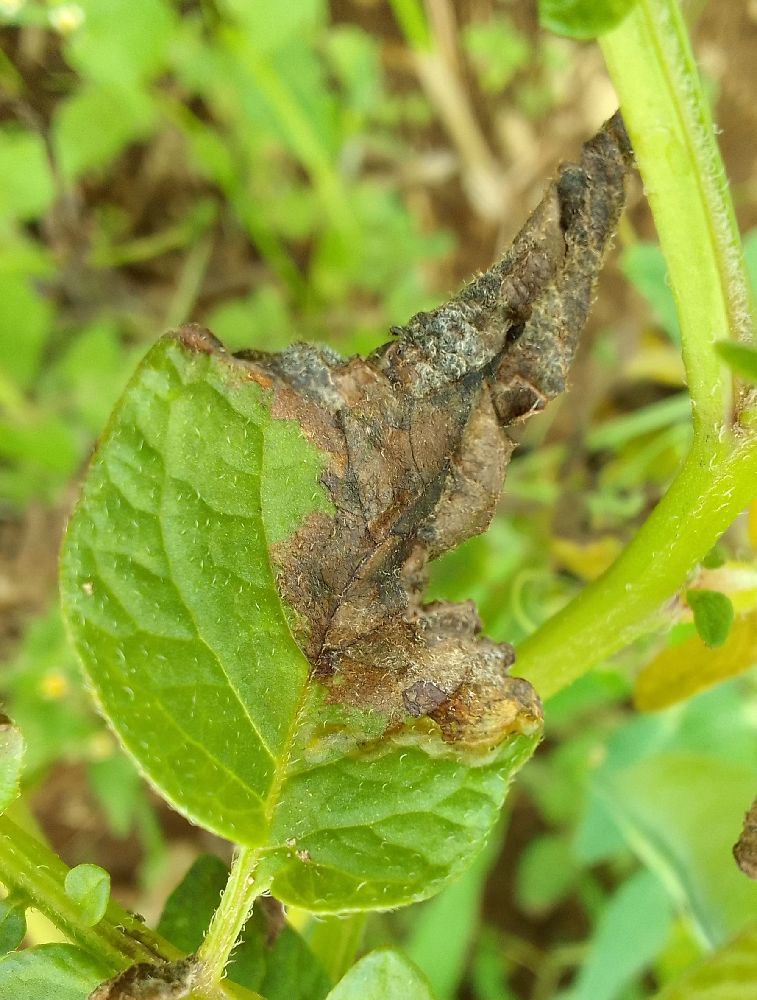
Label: Late blight